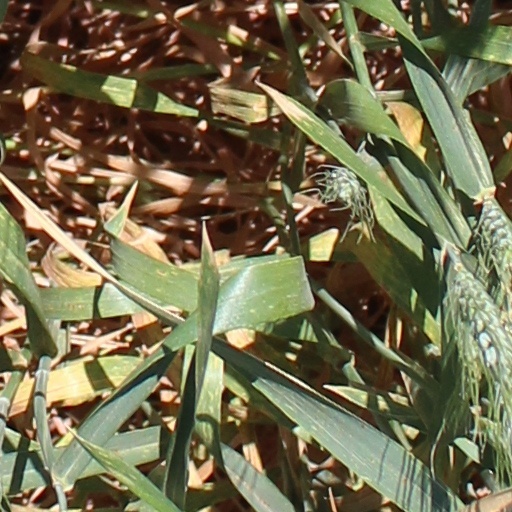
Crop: wheat